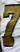
Number: 7